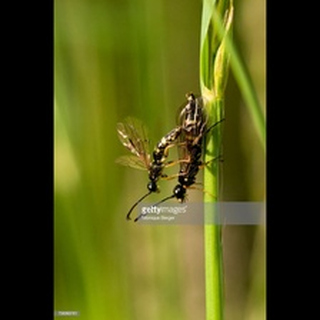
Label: wheat_stem_fly